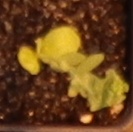
Label: Flax